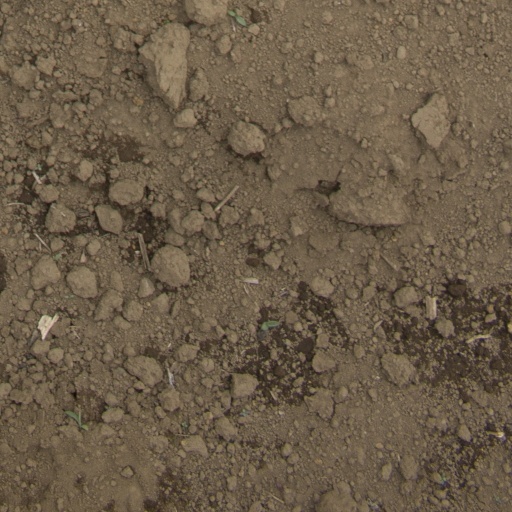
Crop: Jerusalem artichoke